Corvin

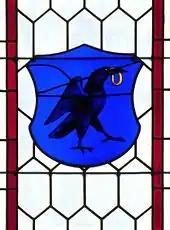
Stained glass window with the coat of arms of the House of Hunyadi in the southern nave of the Cathedral of St. Elisabeth, Košice/Kassa, Slovakia.

The name Corvin comes from the Latin name Corvinus, which derives from the Latin word corvus meaning raven. The word today refers to the birds' genus including ravens and crows, among others.